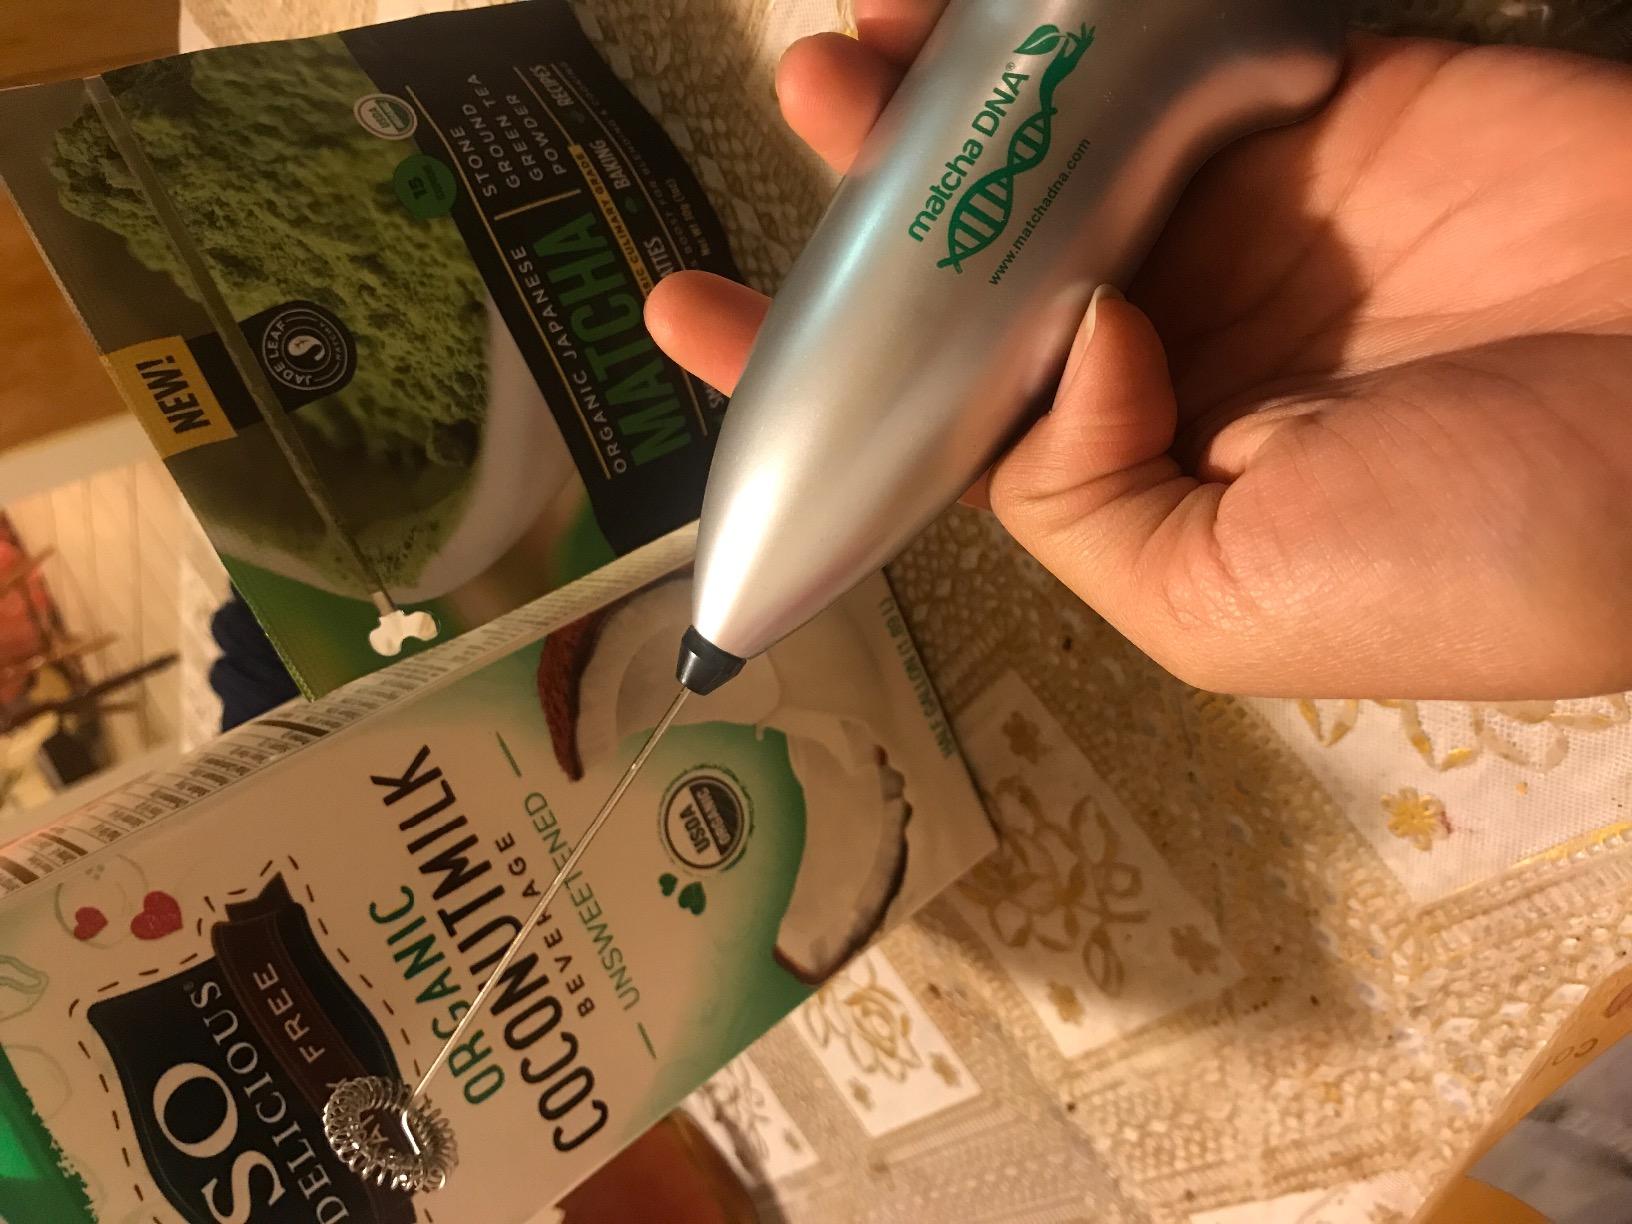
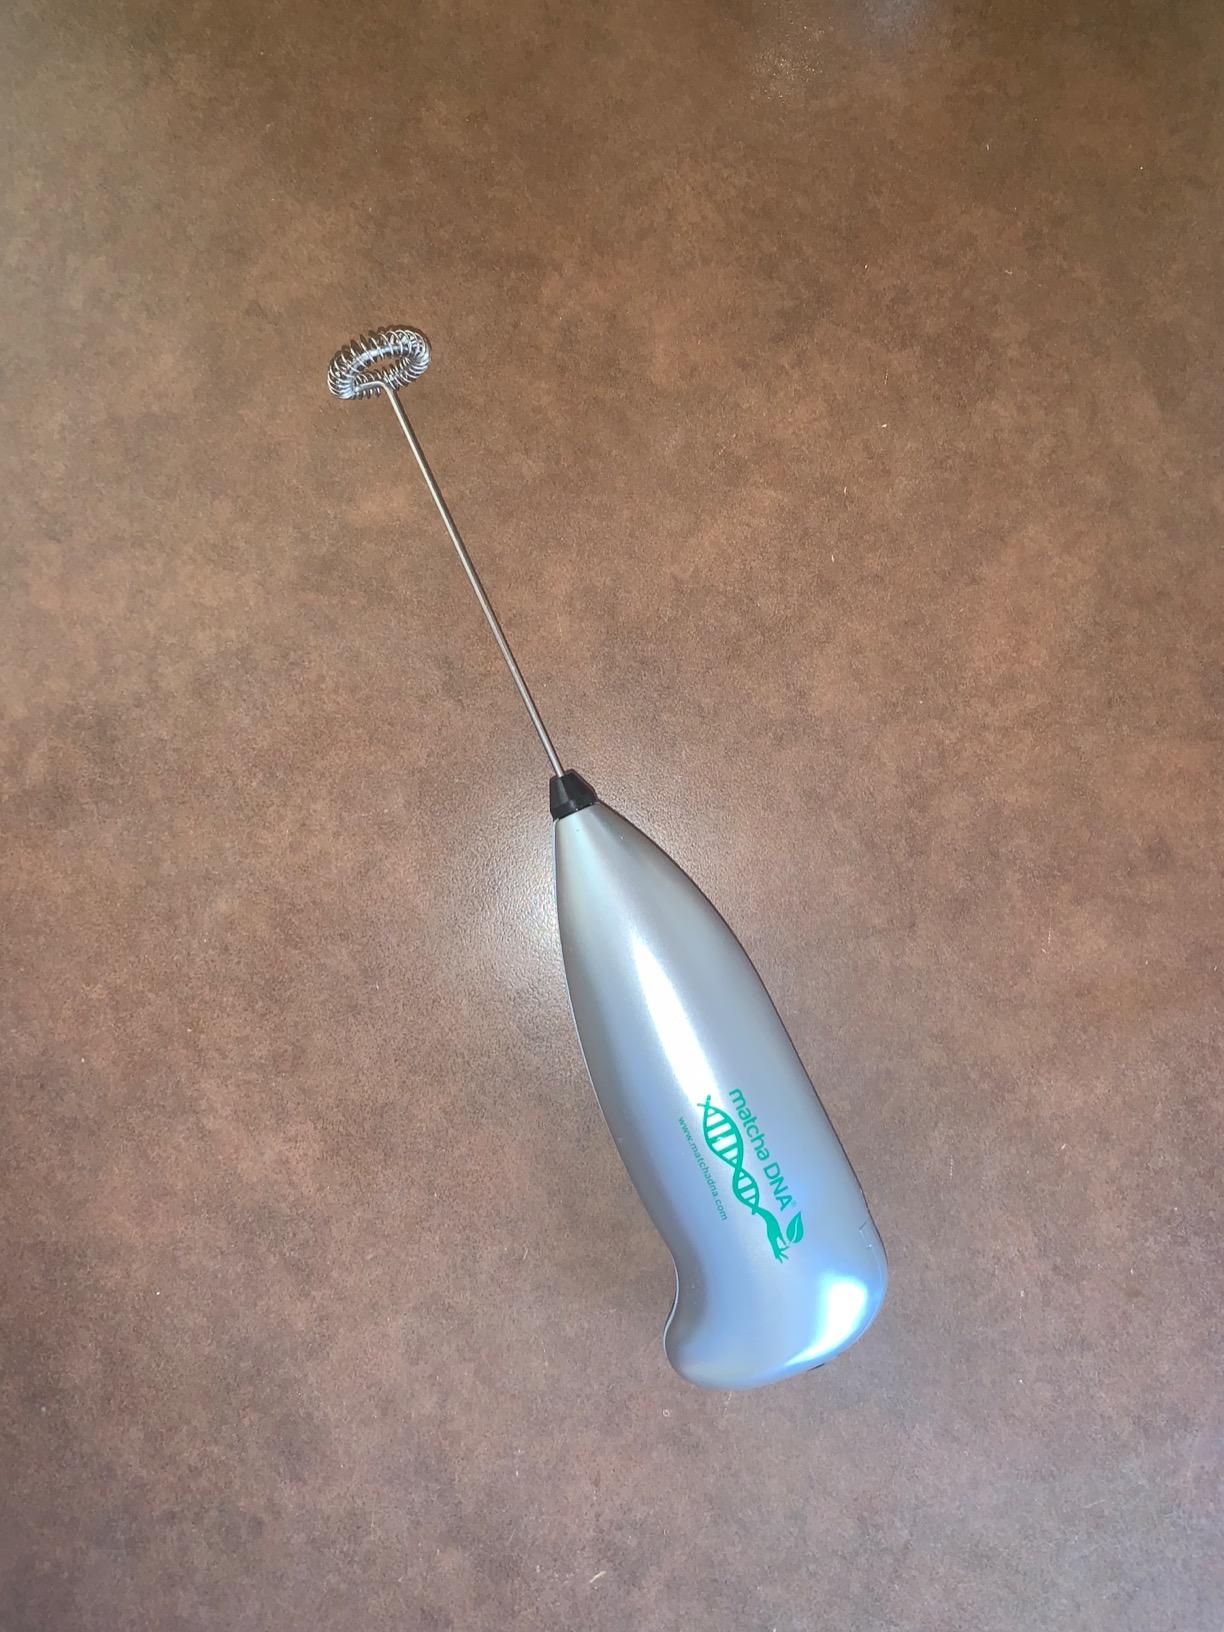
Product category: items_mixer
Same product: yes